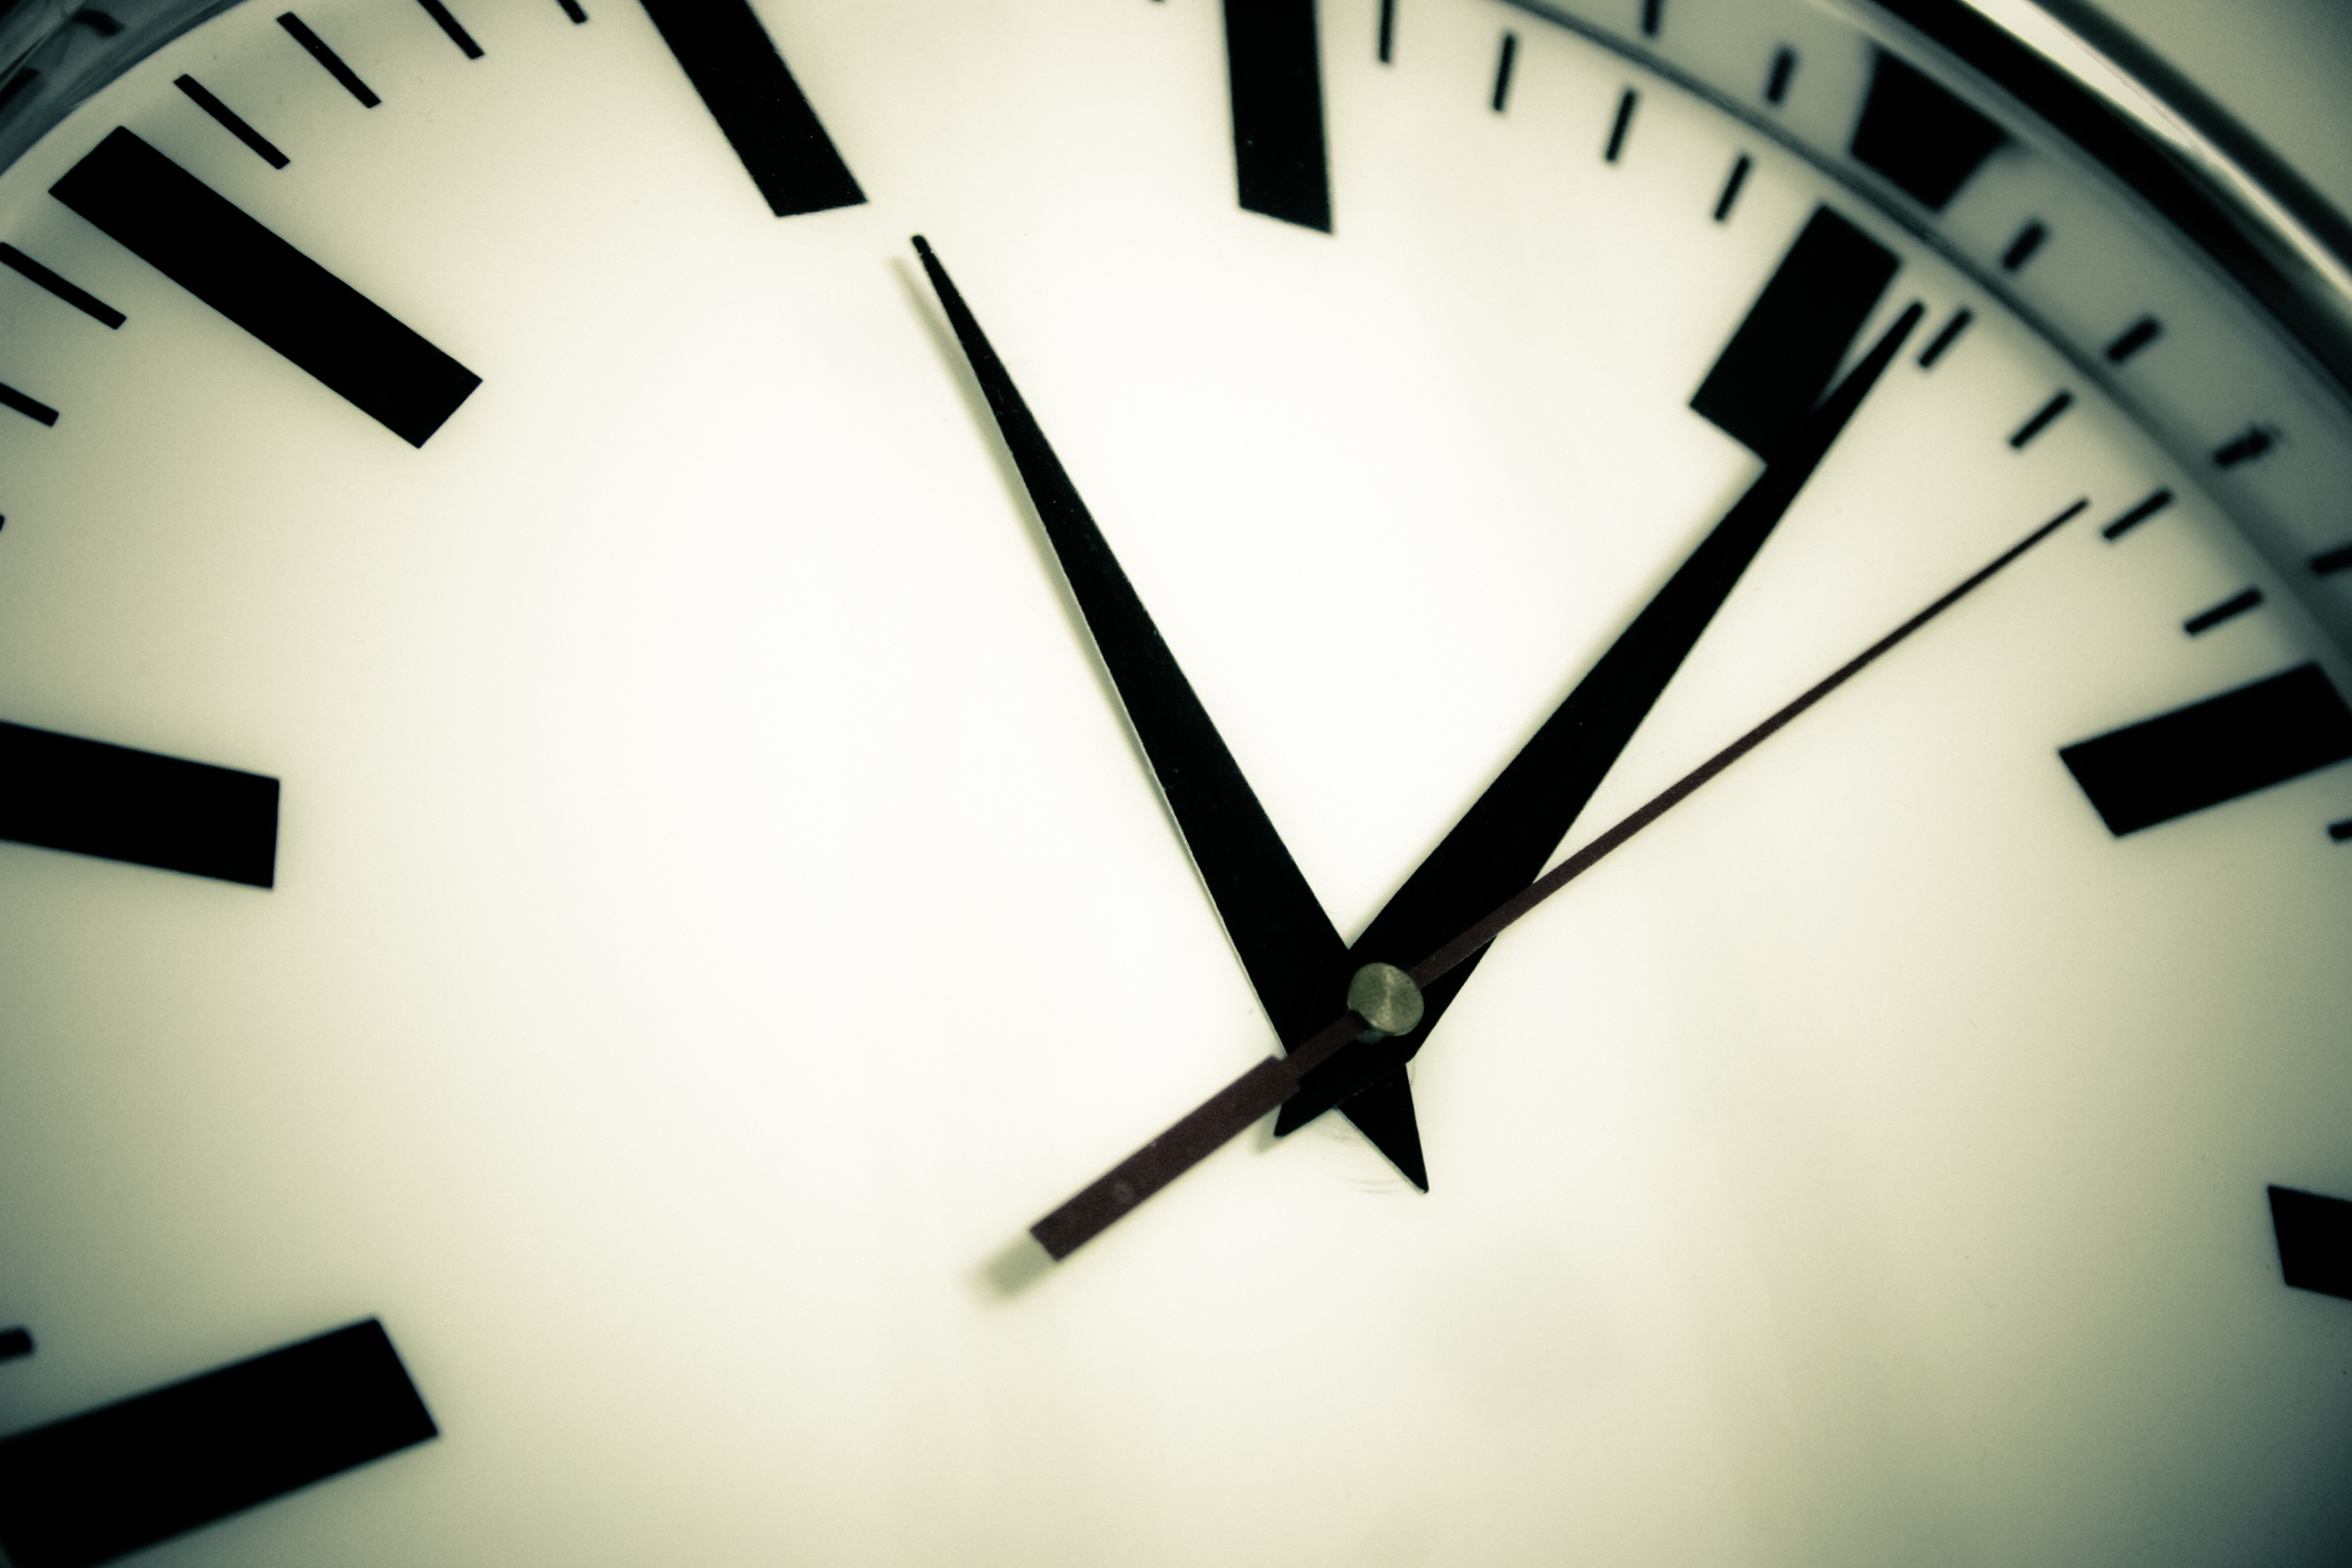
hand, white, clock, time, number, hour, analog, line, black, monochrome, decor, circle, clock face, symmetry, at, shape, pointer, time indicating, time of, dates, minutes, home accessories